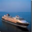
Label: ship